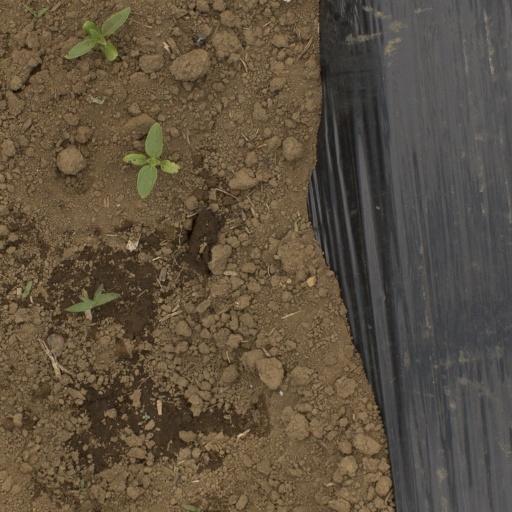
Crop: Jerusalem artichoke